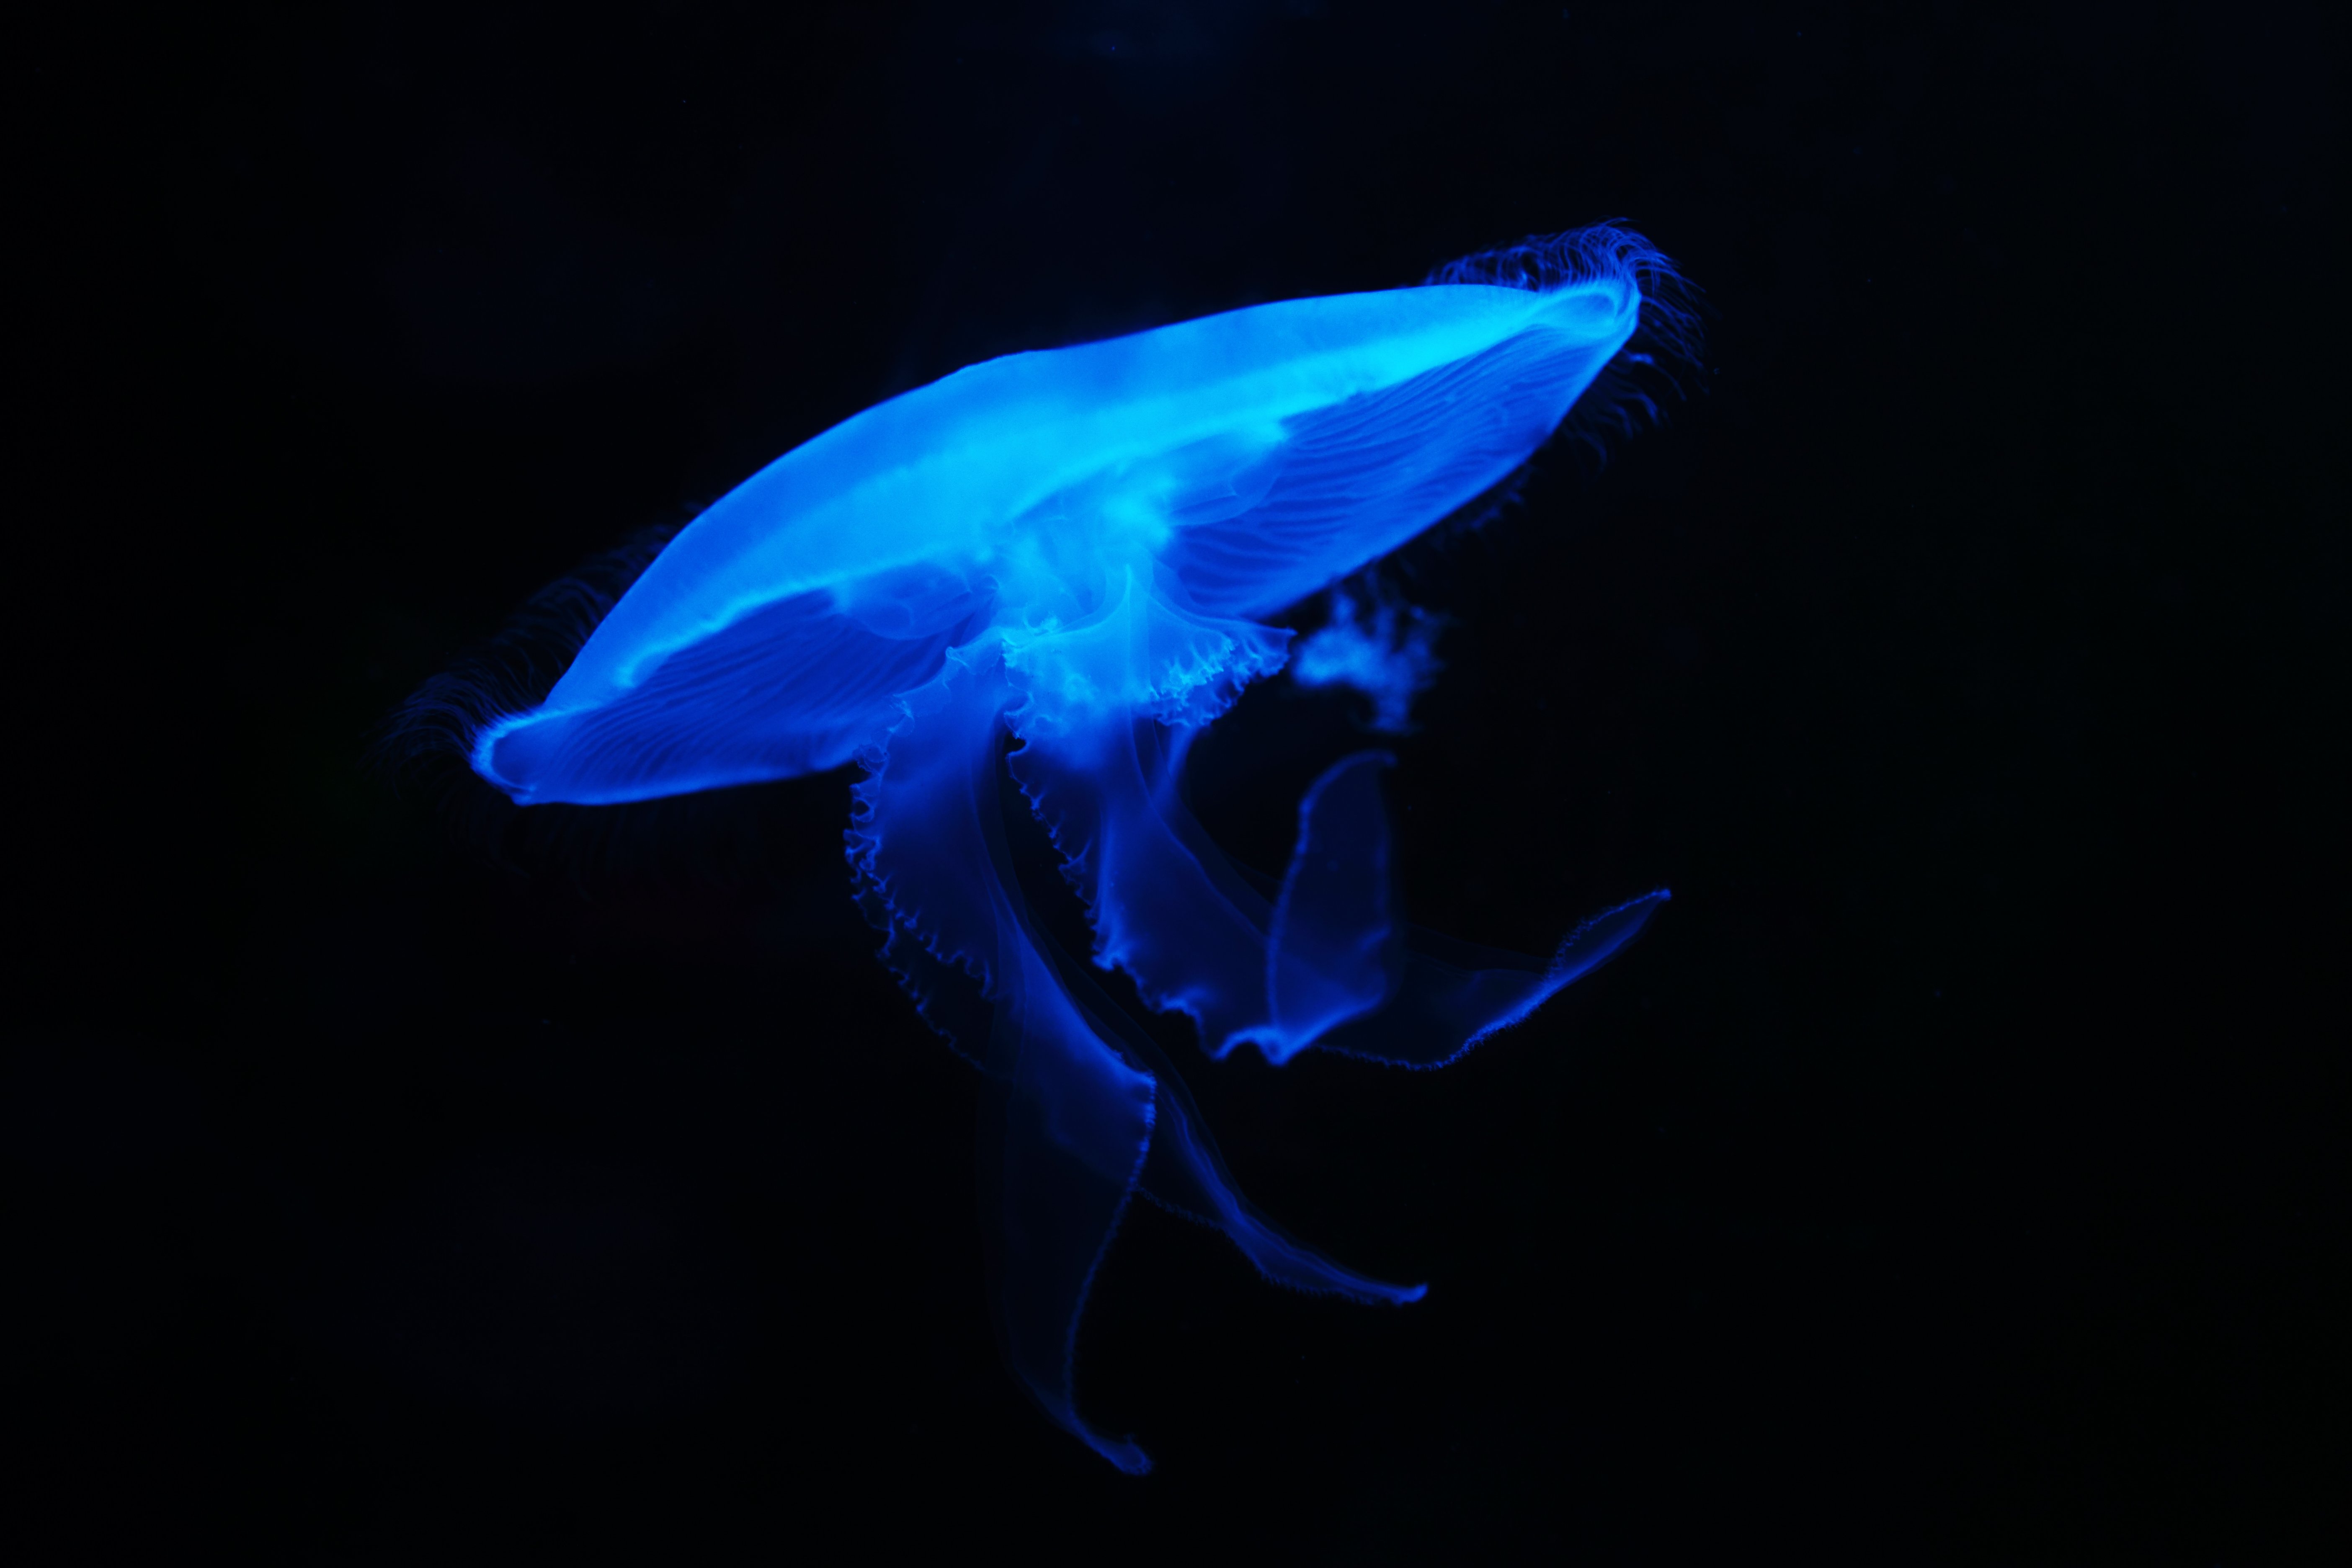
sea, nature, glowing, animal, dark, underwater, swim, biology, peaceful, glow, jellyfish, blue, float, fish, invertebrate, transparent, translucent, jellies, cnidaria, deep, marine, danger, creature, macro photography, marine biology, marine invertebrates, deep sea fish